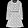
Label: Dress